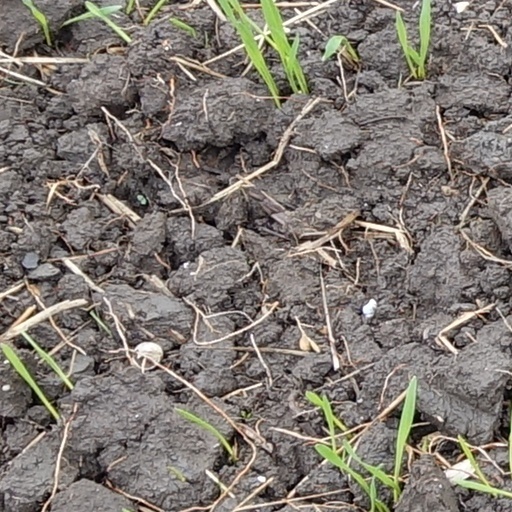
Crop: wheat